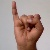
The image shows a hand gesture representing the letter 'I' in Indian Sign Language.